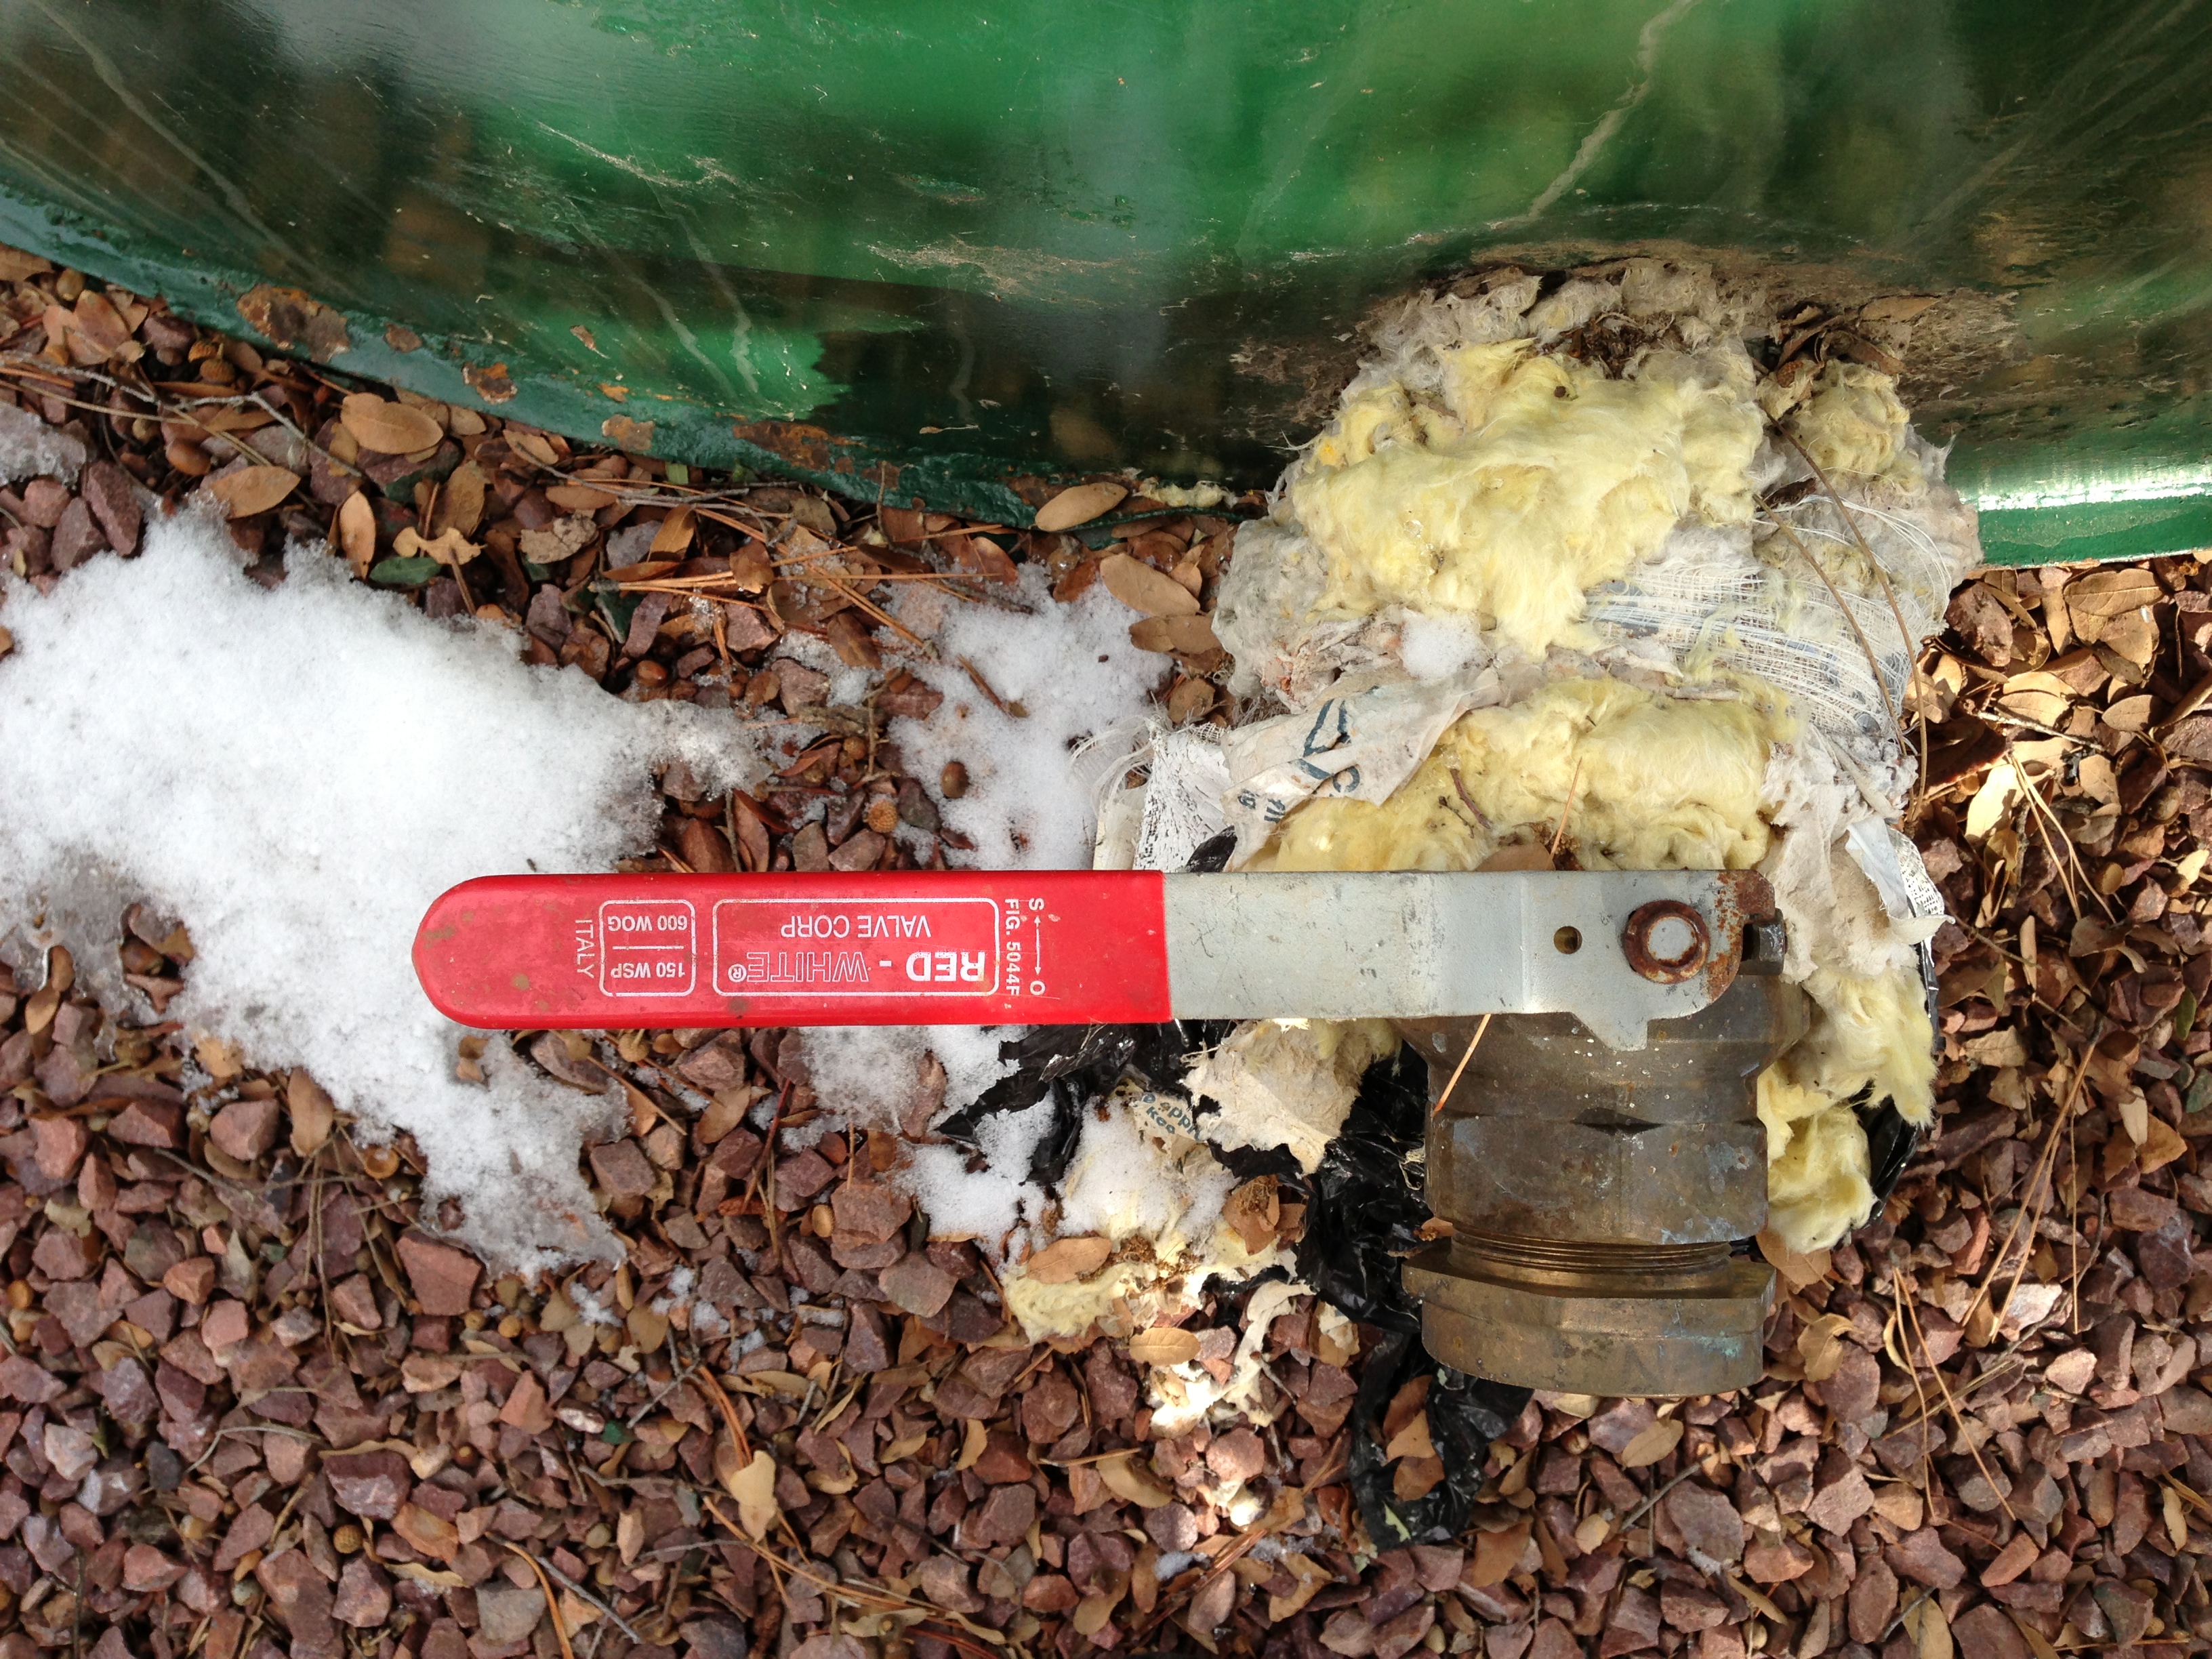
tree, leaf, wildlife, autumn, soil, fauna, uploadedbyflickrmobile